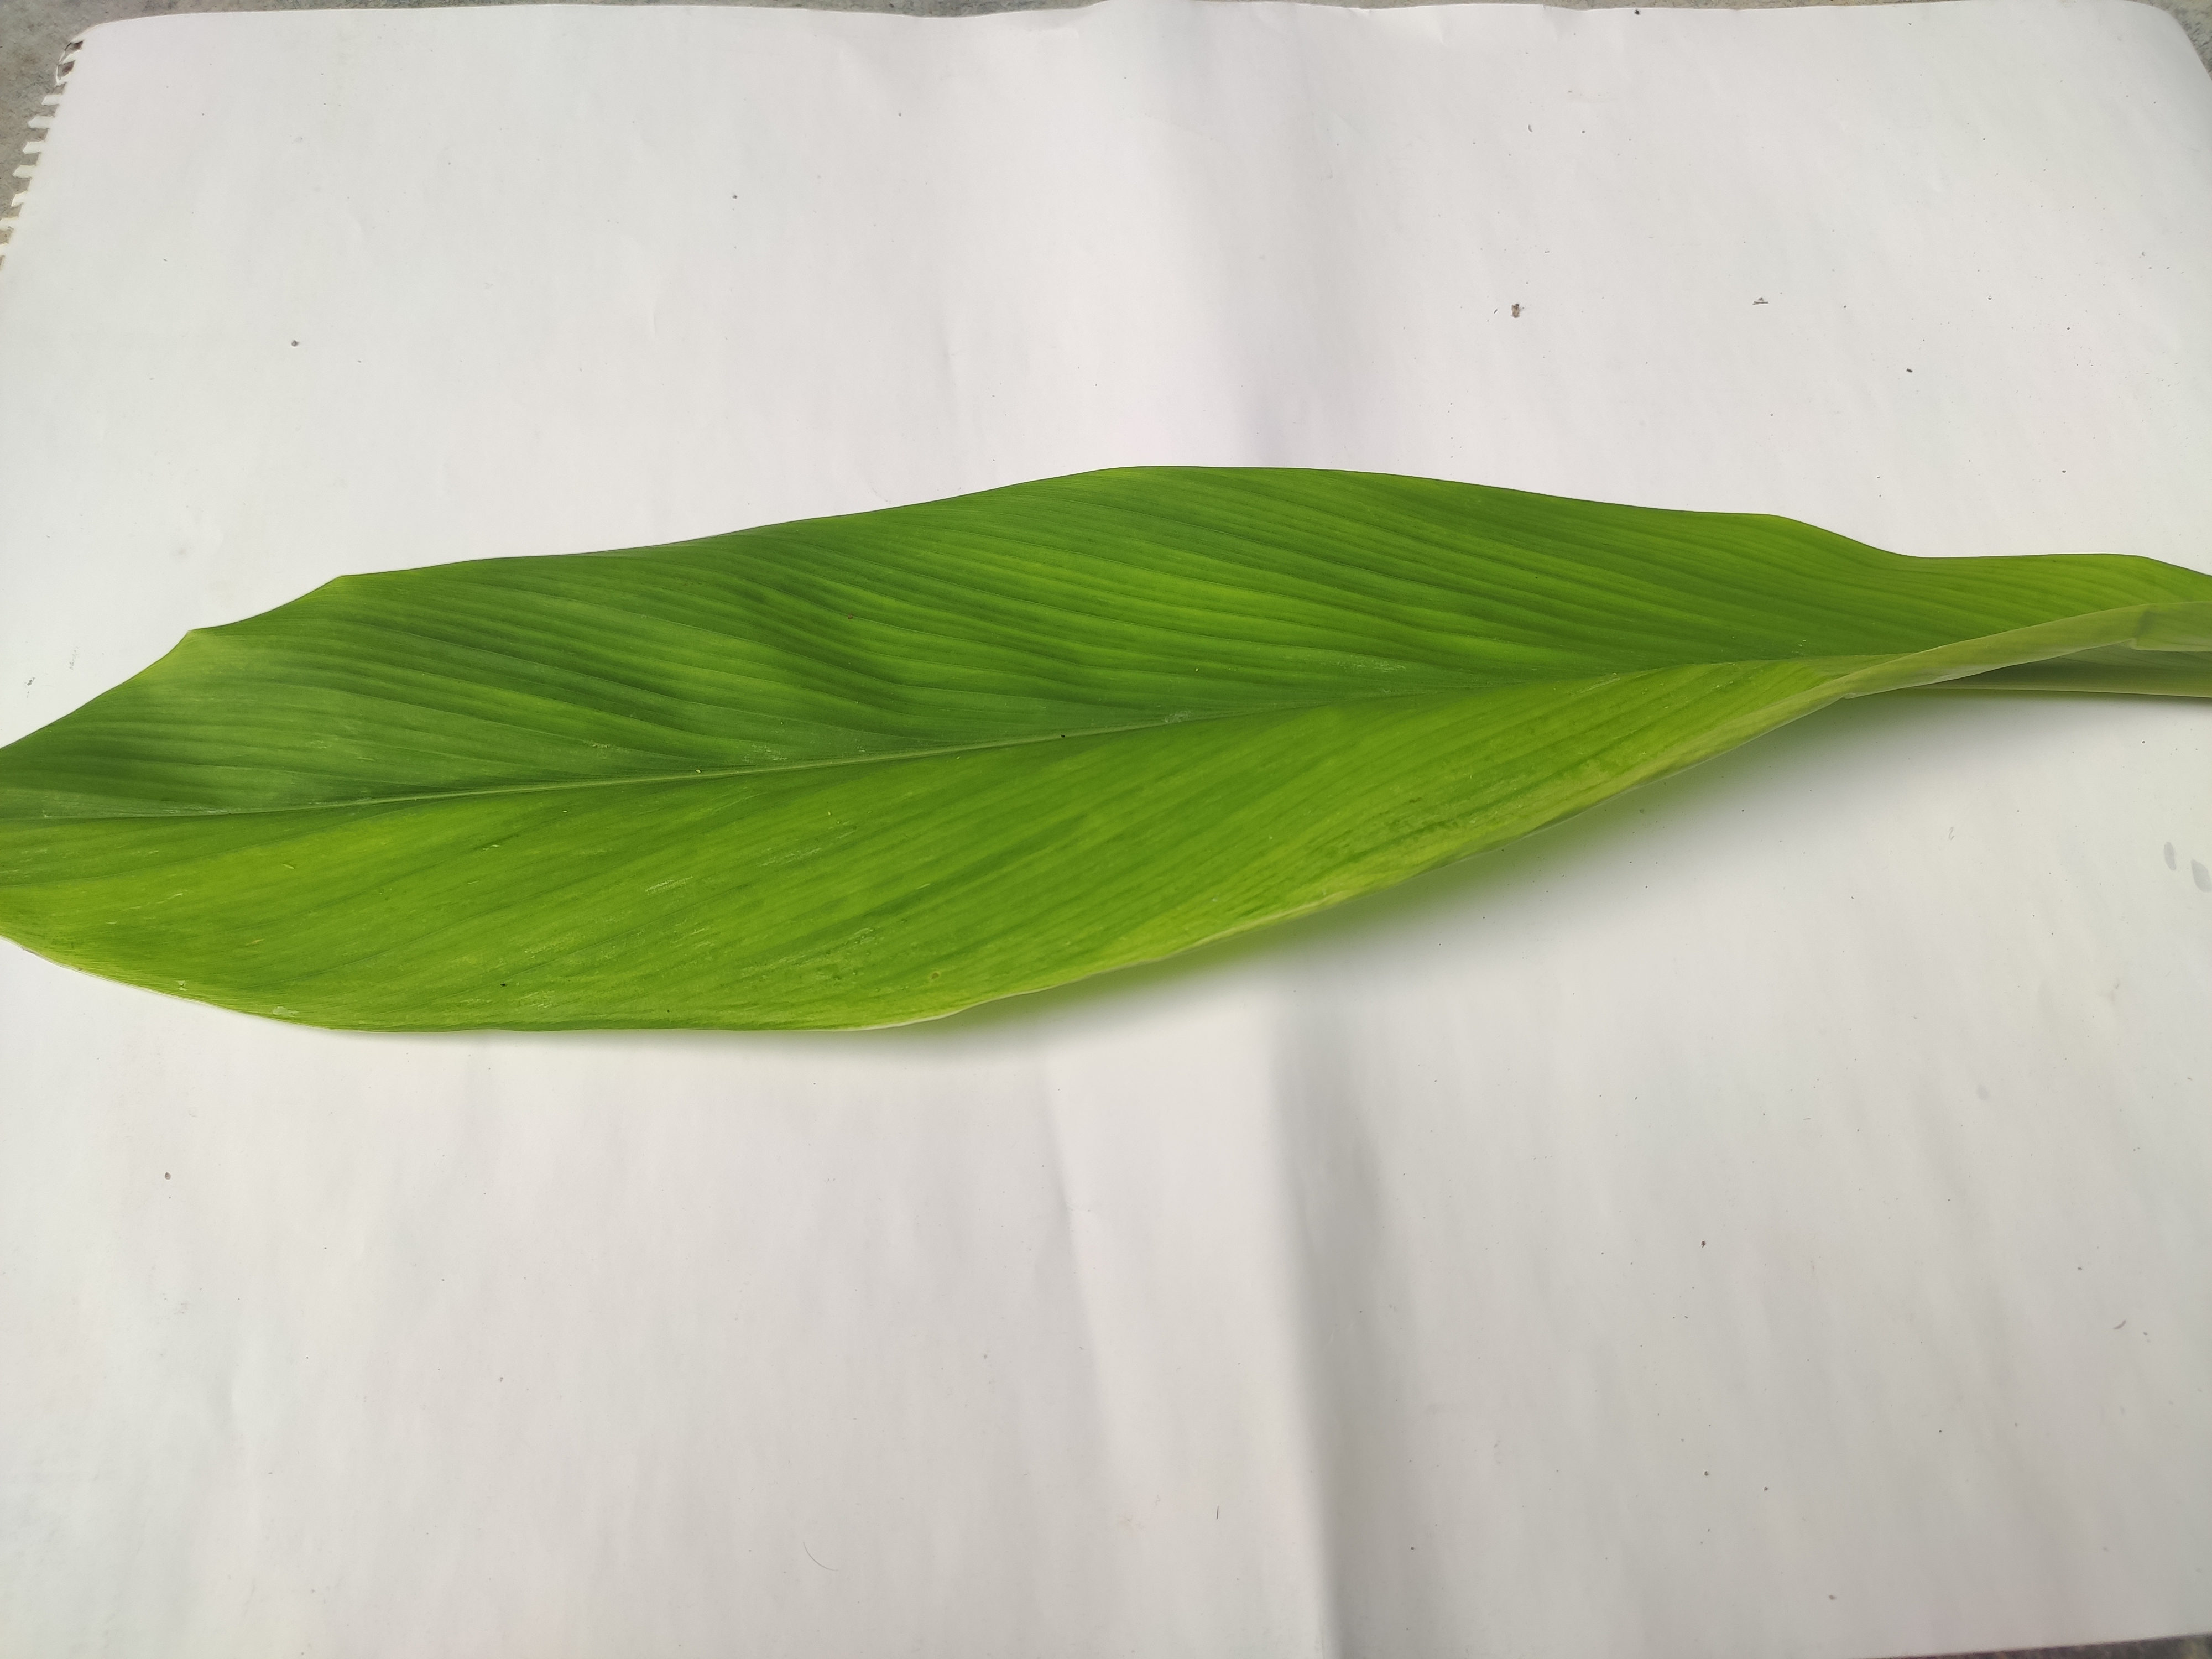
Label: Healthy_Leaf